Kimweri ye Nyumbai

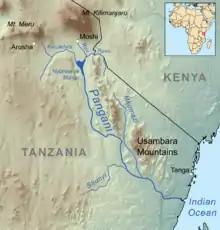
East Africa showing location of the Usambara Mountains, lower right. The northern tip of Zanzibar is just visible in the extreme lower right

Kimweri ye Nyumbai belonged to the Kilindi dynasty, founded by his great paternal grandfather Mbegha. According to legend, Mbegha was a hunter who was cast out from the Nguu to live in the Usambara rain forest, where he killed wild pigs for food. The Shambaa were impressed by his prowess and accepted him as ruler of the town of Vuga, their capital in the western Usambara mountains founding the Kilindi dynasty and the Shambaa Kingdom.